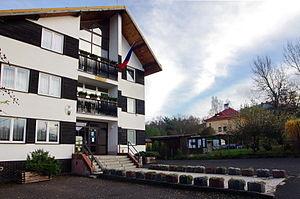
Bukovany est une commune du district de Sokolov, dans la région de Karlovy Vary, en Tchéquie. Sa population s'élevait à 1 542 habitants en 2018.